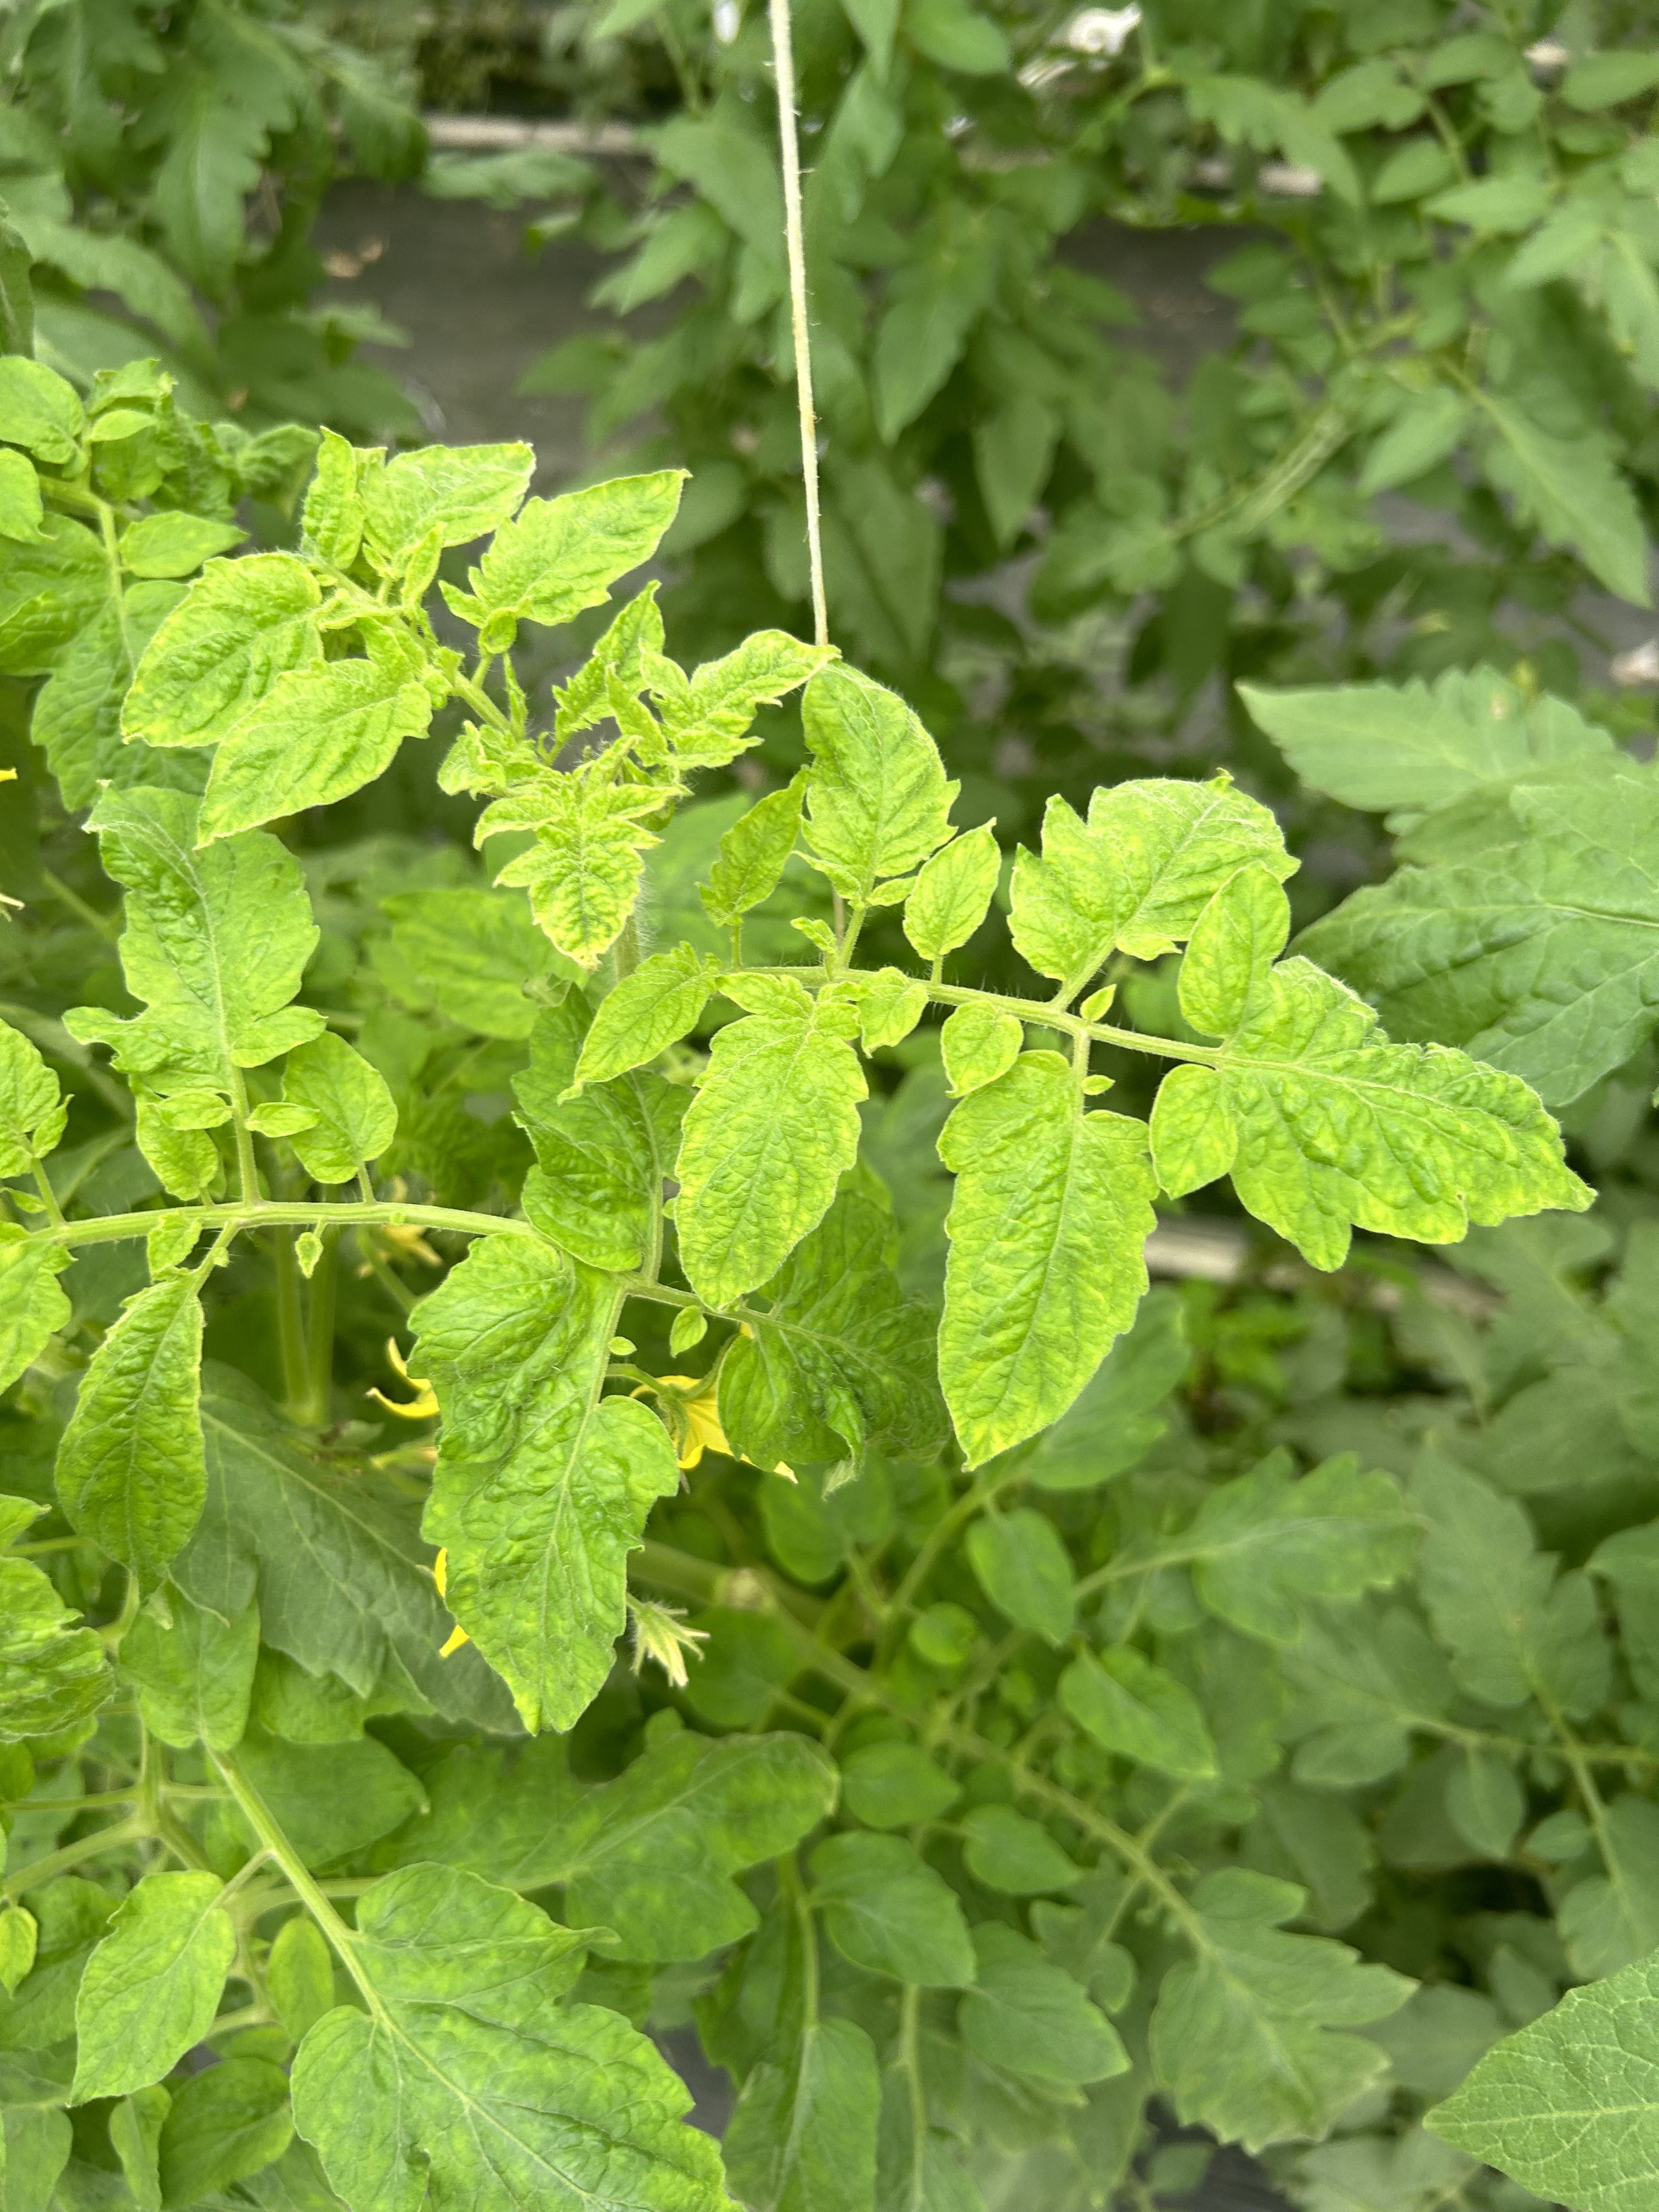
Disease: Viral